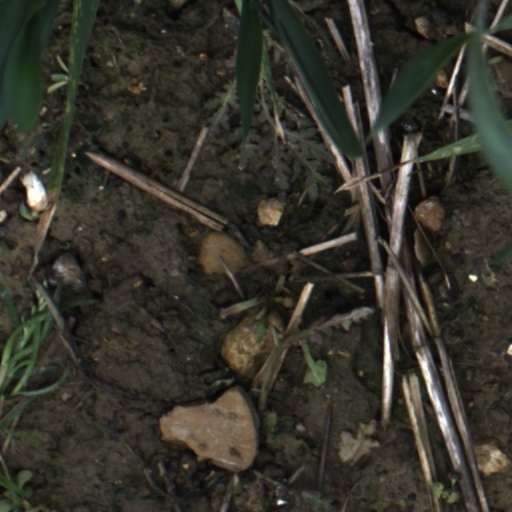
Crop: wheat